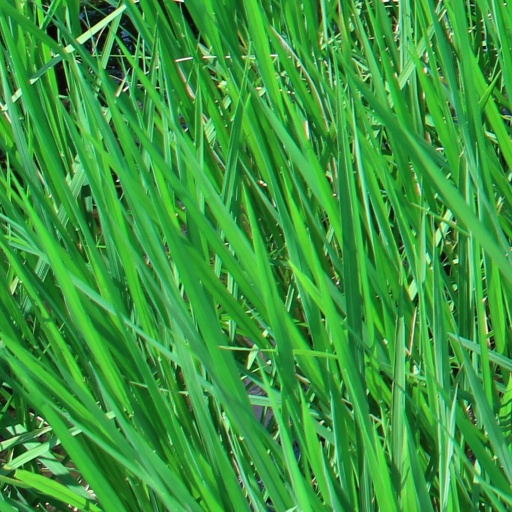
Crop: rice